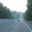
Label: road